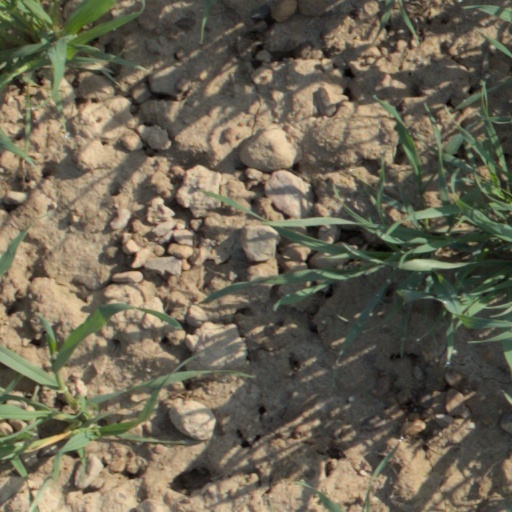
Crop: wheat